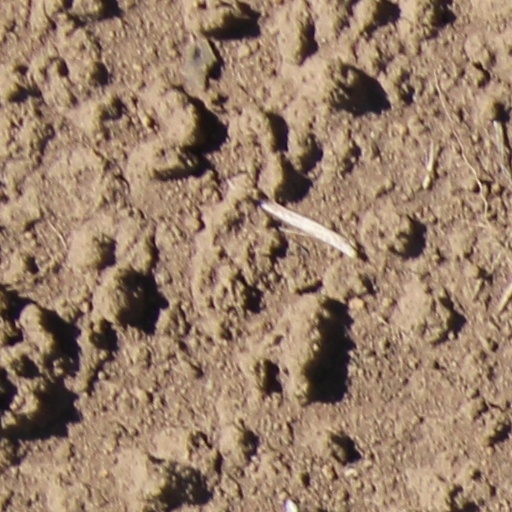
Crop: wheat